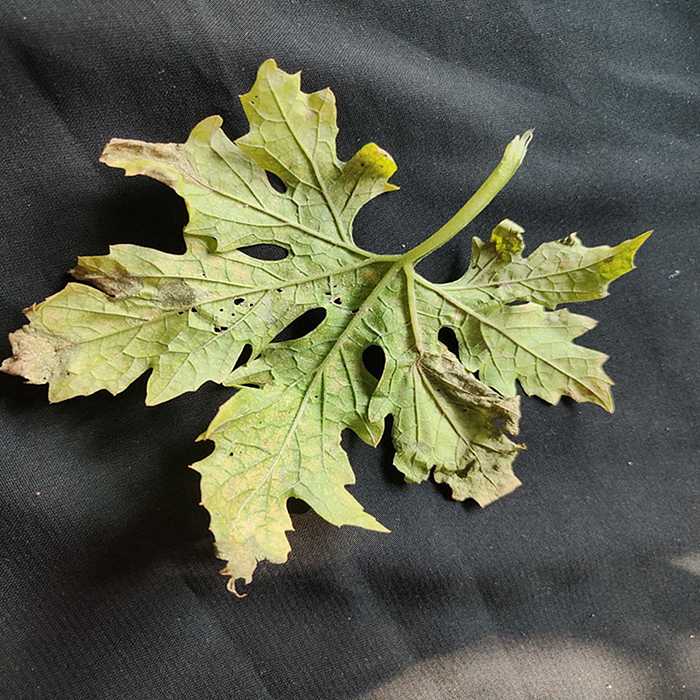
Plant: Bitter Gourd
Label: Fusarium wilt